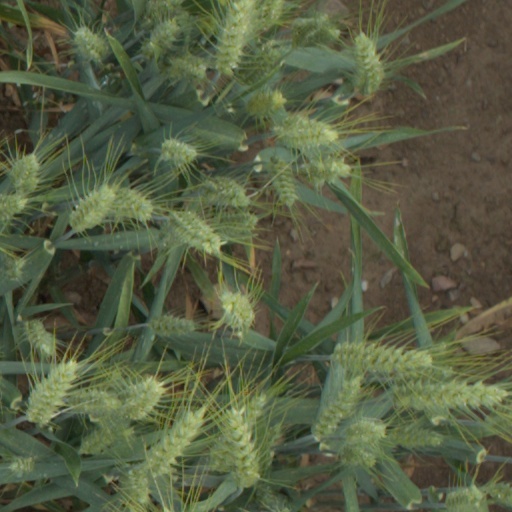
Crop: wheat